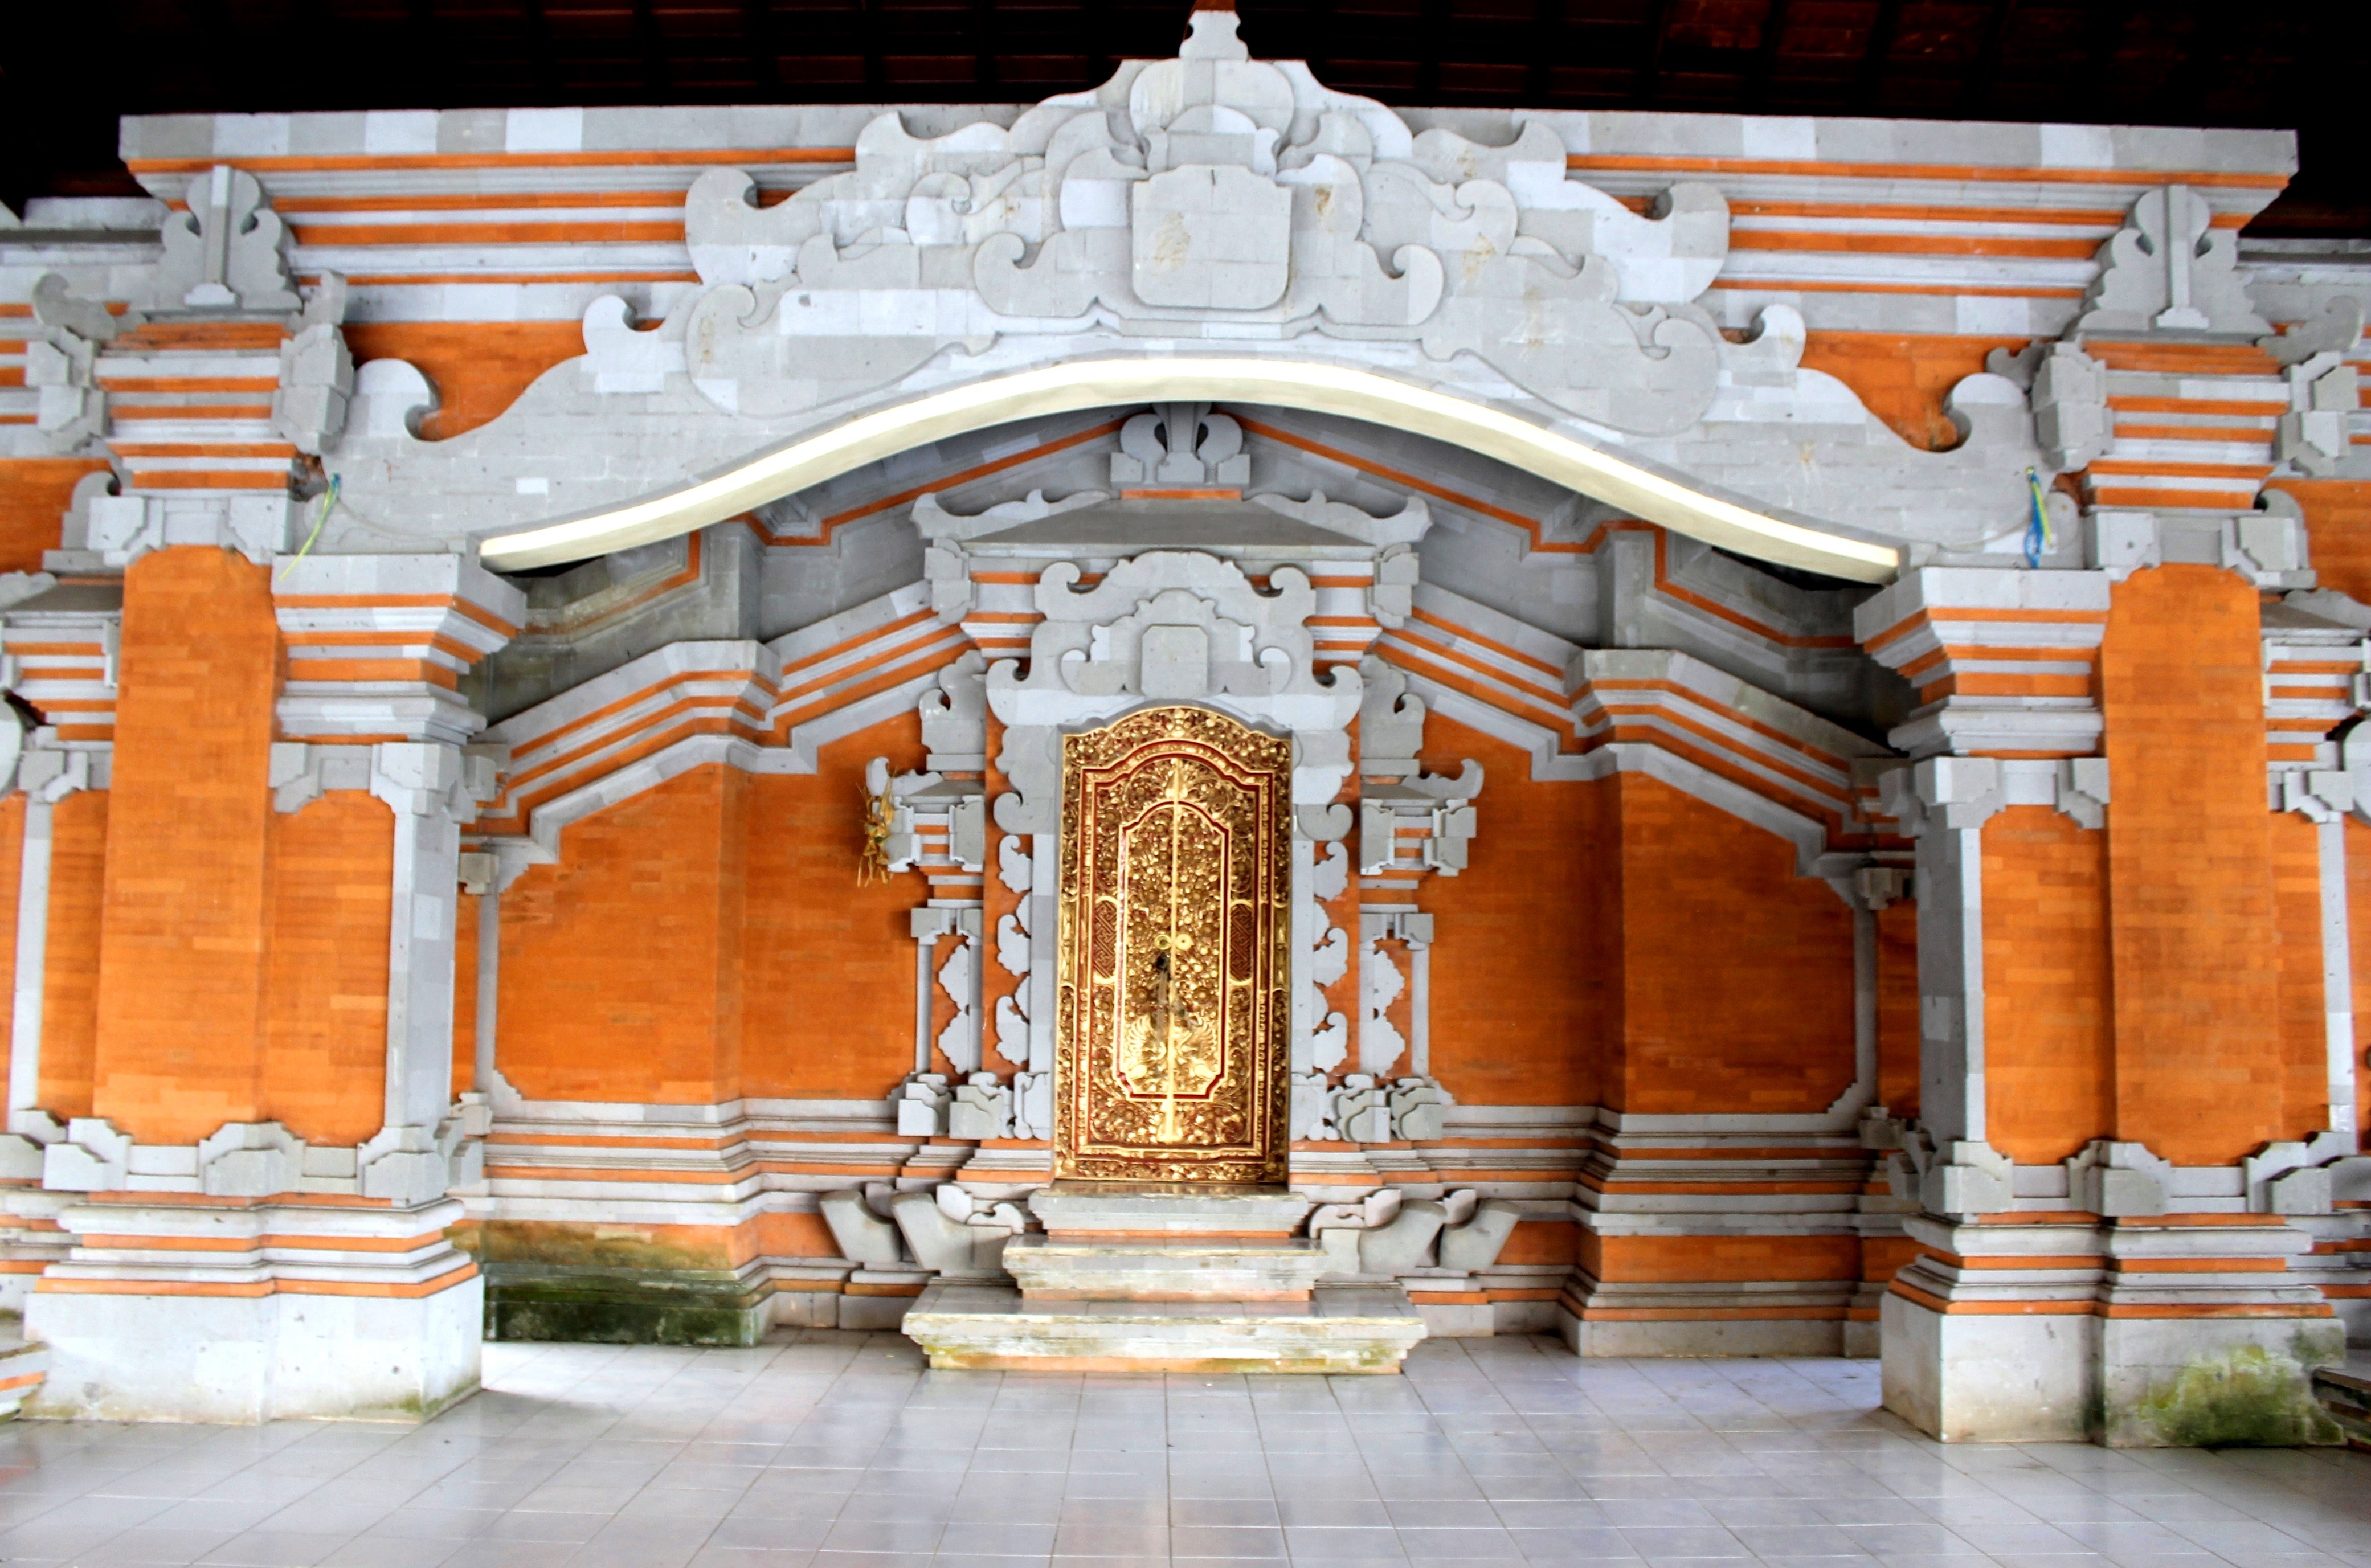
architecture, structure, building, palace, column, religion, facade, place of worship, spiritual, temple, faith, shrine, historical, carving, indonesia, hindu, java, hindu temple, east java, ancient history, lumajang, pura mandara giri semeru agung